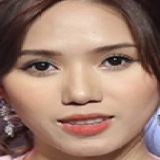
ca sĩ Thùy Chi